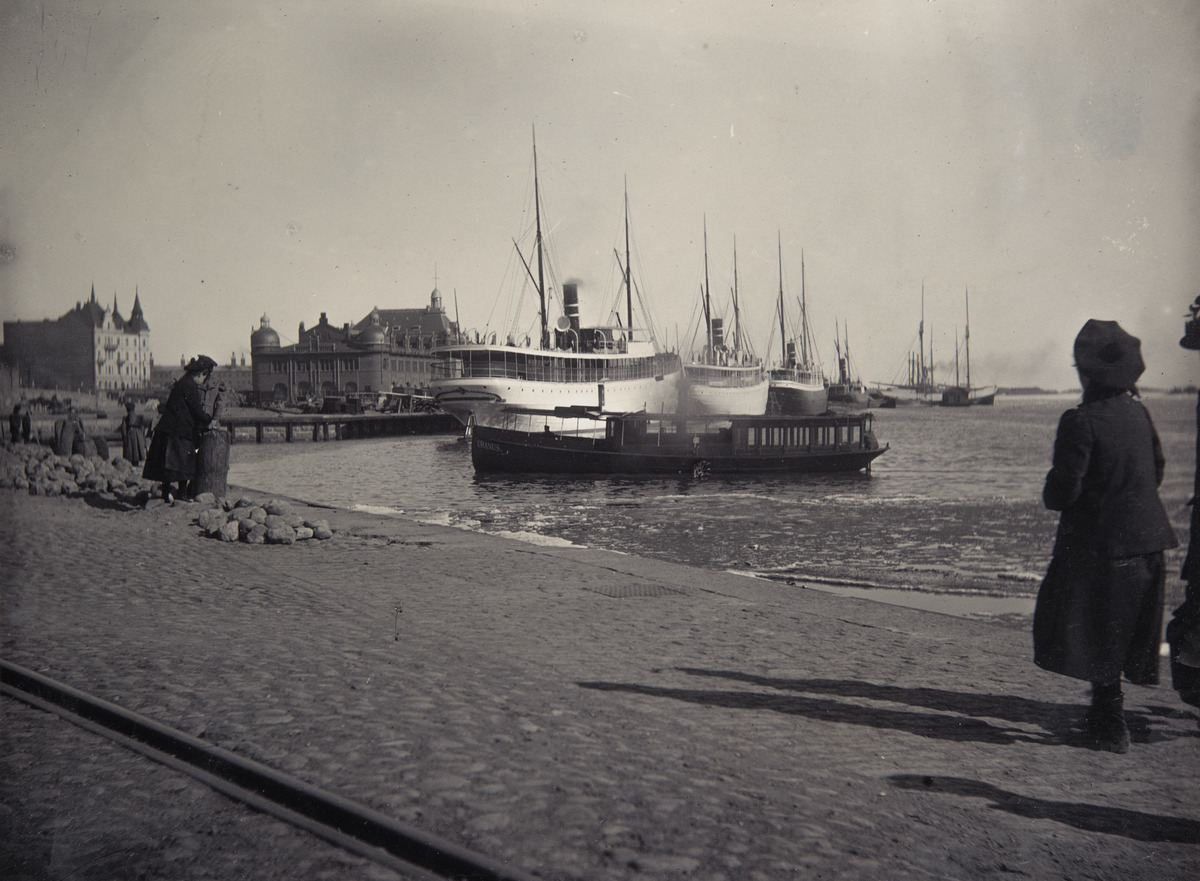
Näkymä Kauppatorin suunnalta kaakkoon Rahapajanrantaan (nykyisin Katajanokanlaituri)
sisällön kuvaus: Näkymä Kauppatorin suunnalta kaakkoon Rahapajanrantaan (nykyisin Katajanokanlaituri). Etualalla Katajanokalle vievän radan kiskot ja ihmisiä Linnanlaiturilla, taustalla laivat laiturissa. mustavalkoinen
Ajankohta: kuvausaika 1898
Paikka: Suomi, Uusimaa, Helsinki, Katajanokka Helsinki, Linnanlaituri, Katajanokanlaituri
Aiheet: lahdet, rannat, satamat, laiturit, laivat, höyrylaivat, rakennukset, asuinrakennukset, varastot, jalankulkijat, hameet, hatut, kiveys, kivityöt